Canon law of the Catholic Church

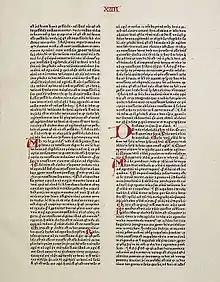
"Summa theologica", Pars secunda, prima pars (copy by Peter Schöffer, 1471)

Although canonical jurisprudential theory generally follows the principles of Aristotelian-Thomistic legal philosophy, Thomas Aquinas never explicitly discusses the place of canon law in his "Treatise on Law" However, Aquinas himself was influenced by canon law. While many canonists apply the Thomistic definition of law ("lex") to canon law without objection, some authors dispute the applicability of the Thomistic definition to canon law, arguing that its application would impoverish ecclesiology and corrupt the very supernatural end of canon law.